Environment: lab
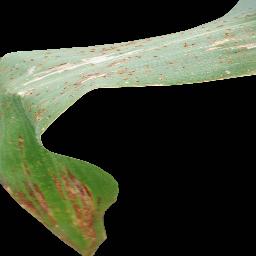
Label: common_rust